Hot Curves

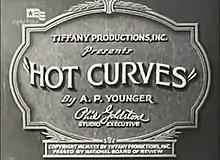

Hot Curves is a 1930 American pre-Code comedy-drama film produced and distributed by Tiffany Pictures and directed by Norman Taurog. A print is held by the Library of Congress.